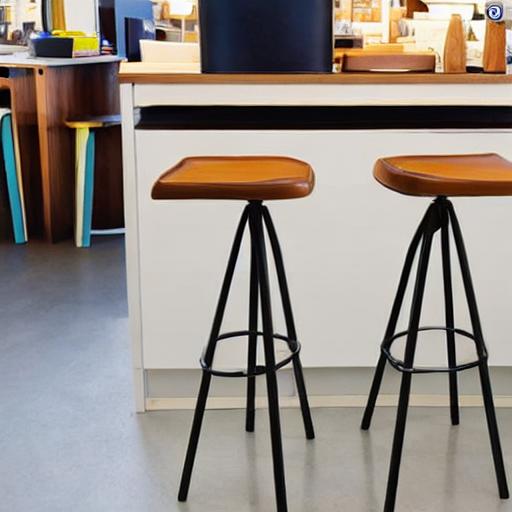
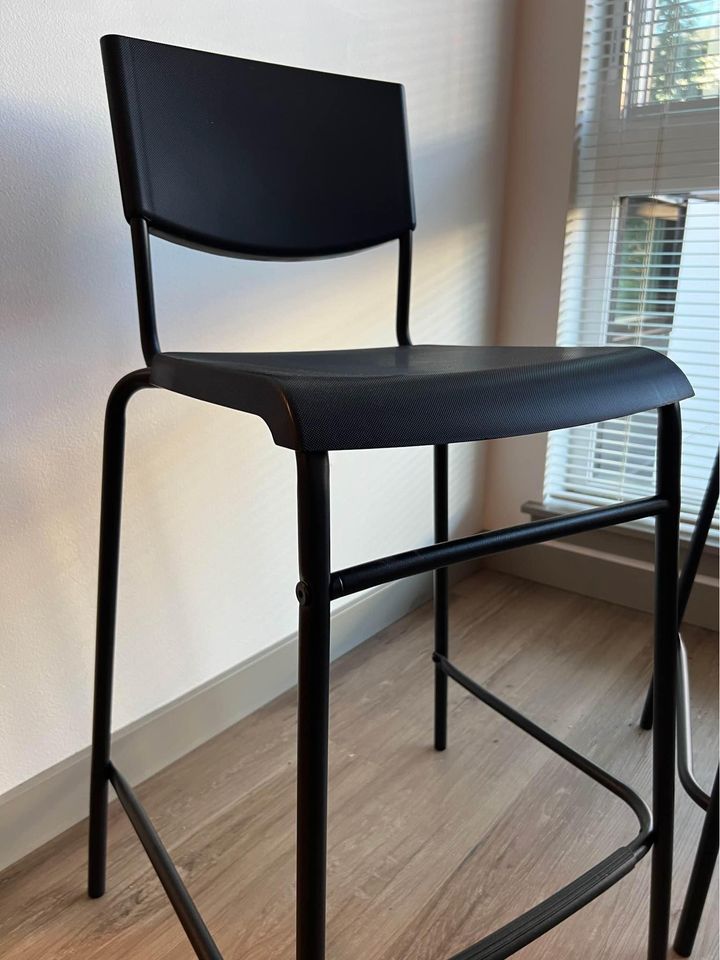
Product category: stool
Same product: no